Azem Hajdari

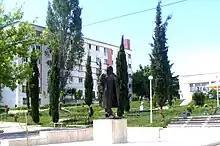
Monument dedicated to Azem Hajdari in Tirana

Hajdari came from a working family. He finished elementary school and high school in Bajram Curri. Hajdari studied philosophy at the University of Tirana, and was married to Fatmira Hajdari, with whom he had three children: Kirardi, Rudina, and Azem Junior (who was born four months after Hajdari's assassination). He was one of the main leaders of student demonstrations that brought the collapse of the Party of Labour of Albania in December 1990. He was also, briefly, the first leader of the Democratic Party of Albania (DP). He remained in that position until he was replaced in early 1991 by Sali Berisha, who later became Prime Minister of Albania. Hajdari was a close associate of Berisha, and came from the same district of Tropojë.